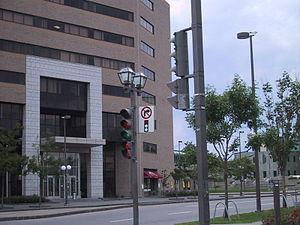
Le virage à droite au feu rouge est une règle du code de la sécurité routière ou du code de la route de certains pays autorisant — sous réserve — les véhicules à tourner à droite lorsque le feu de circulation tricolore est rouge. Le virage à droite doit être précédé de l'arrêt du véhicule, et doit être effectué après s'être assuré que la voie est dégagée.